Crites Hall

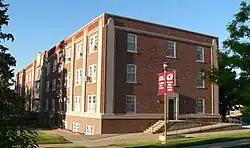

Crites Hall, at 10th and Main Sts. in Chadron, Nebraska, is the student services building of Chadron State College. The building is historic, dating from 1938, and is listed on the National Register of Historic Places. It is in Art Deco style, designed by architect Gordon Shattuck, and was the first men's dormitory at the college. It was listed on the National Register of Historic Places in 1983.